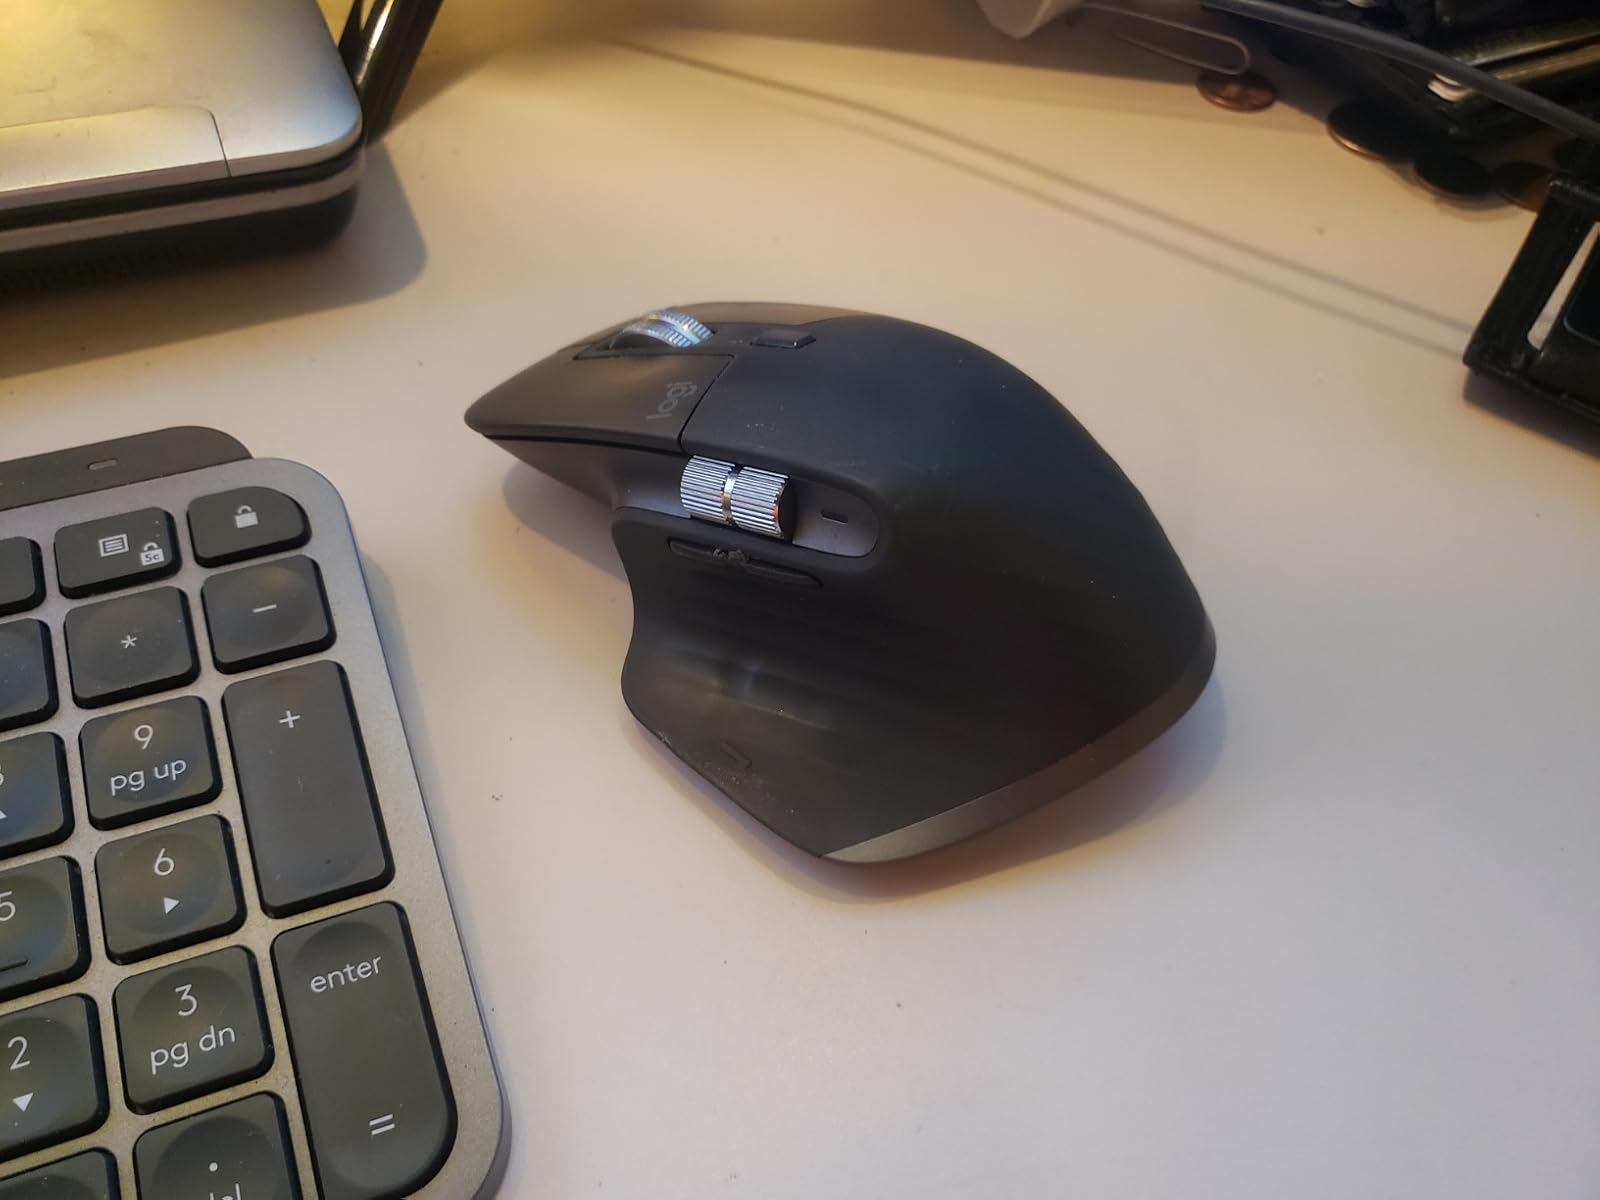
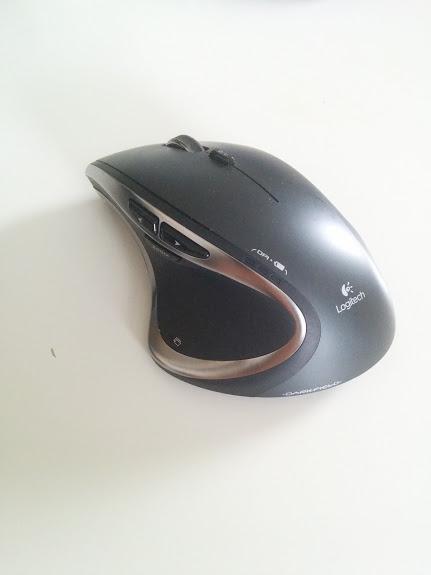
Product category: mouse
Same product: no